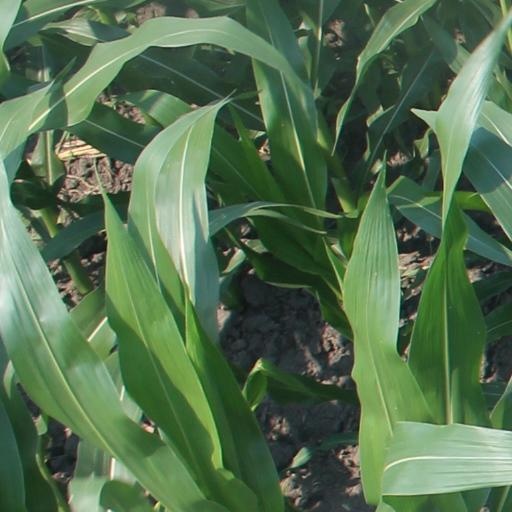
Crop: maize; corn